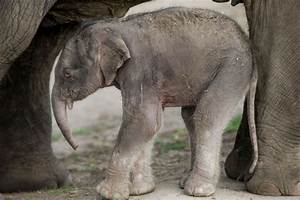
Label: elephant